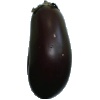
Label: eggplant